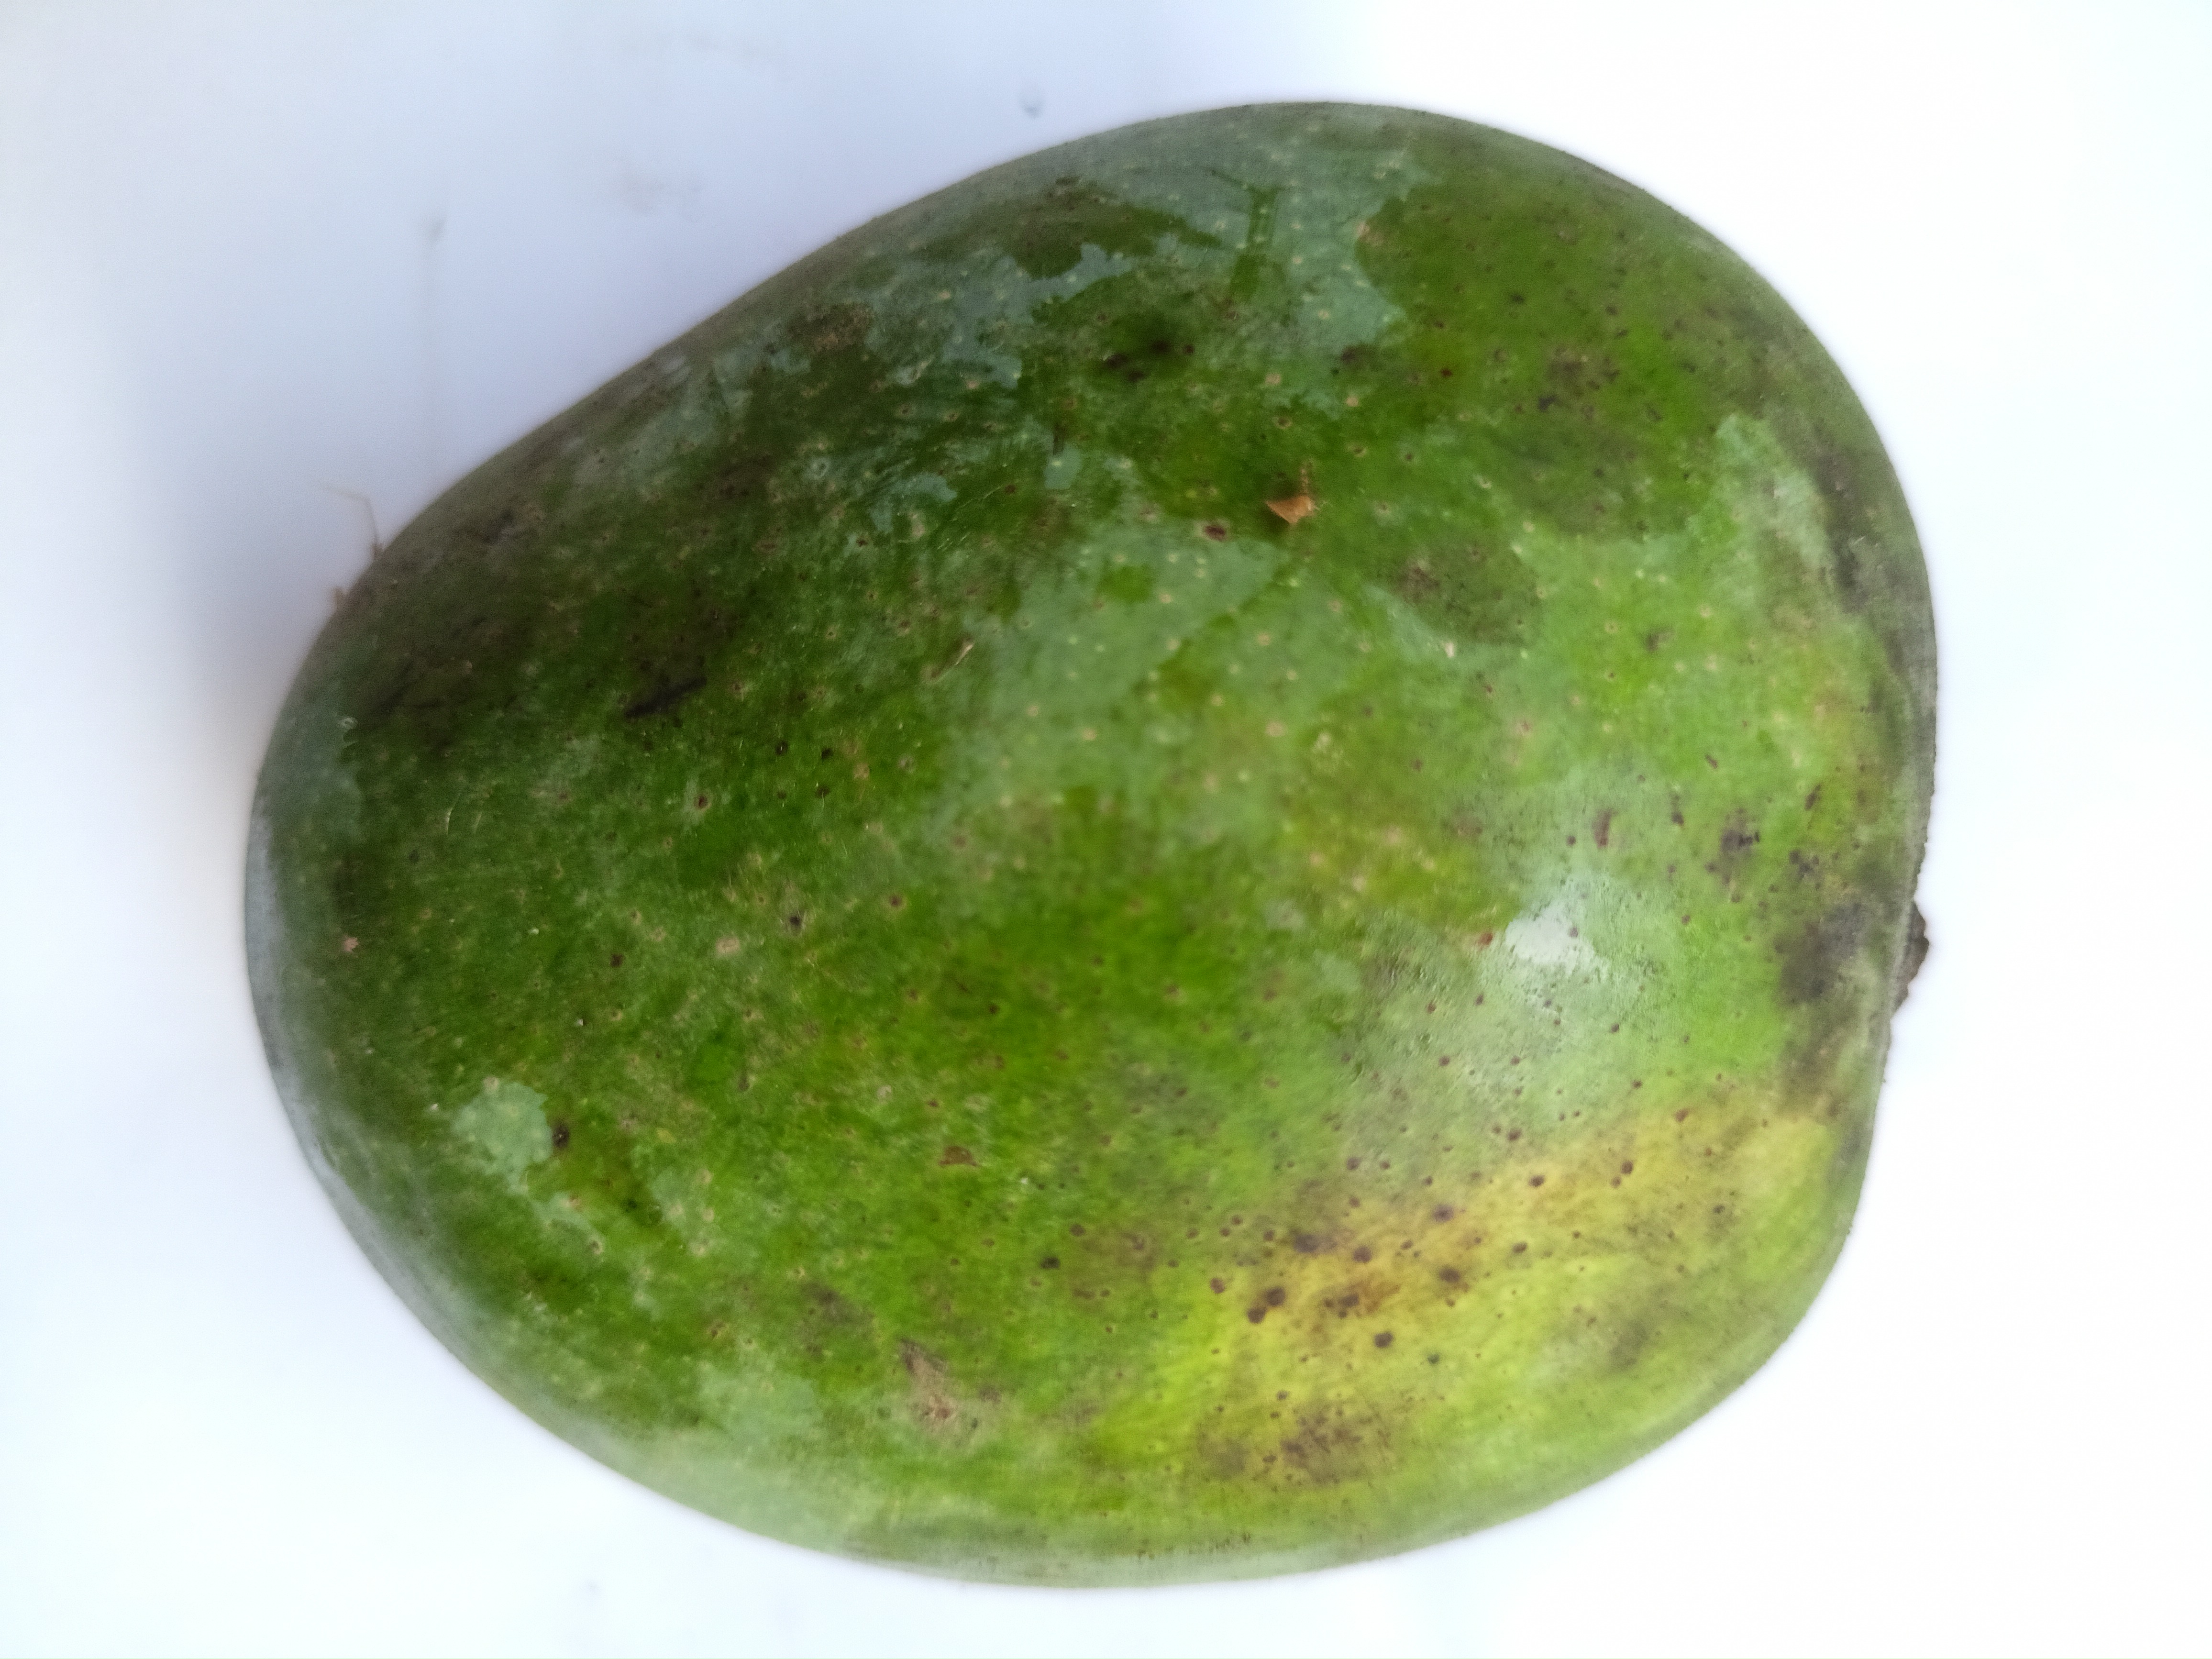
Mango variety: Khrishapat